Heraclitus

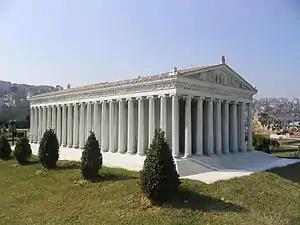
A modern reconstruction of the Ephesian Temple of Artemis, located in modern Istanbul. According to Diogenes Laertius, Heraclitus deposited his book in the temple.

Heraclitus is said to have produced a single work on papyrus, which has not survived; however, over 100 fragments of this work survive in quotations by other authors. The title is unknown, but many later writers refer to this work, and works by other pre-Socratics, as "On Nature". According to Diogenes Laërtius, Heraclitus deposited the book in the Artemision as a dedication. It was available at least until the 2nd century AD, when Plutarch and Clement quote directly from it, if not later. Yet by the 6th-century, Simplicius of Cilicia, who mentions Heraclitus 32 times in his Commentaries on Aristotle, never quotes from him, implying that Heraclitus's work was so rare that it was apparently unavailable even to the Neoplatonist philosophers at the Platonic Academy in Athens.